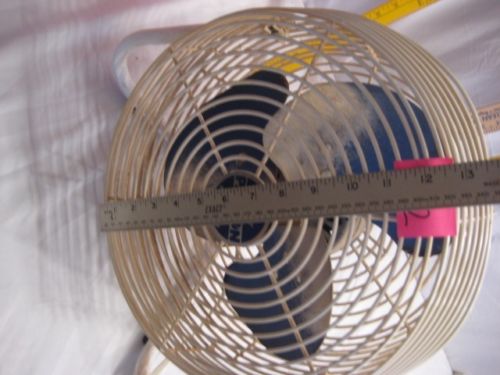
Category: fan